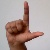
The image shows a hand gesture representing the letter 'L' in Indian Sign Language.